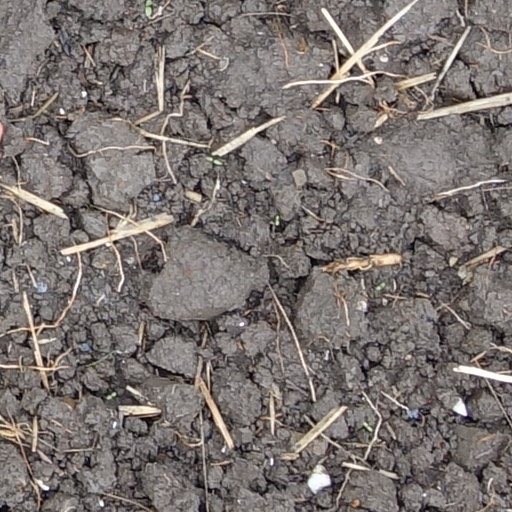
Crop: wheat